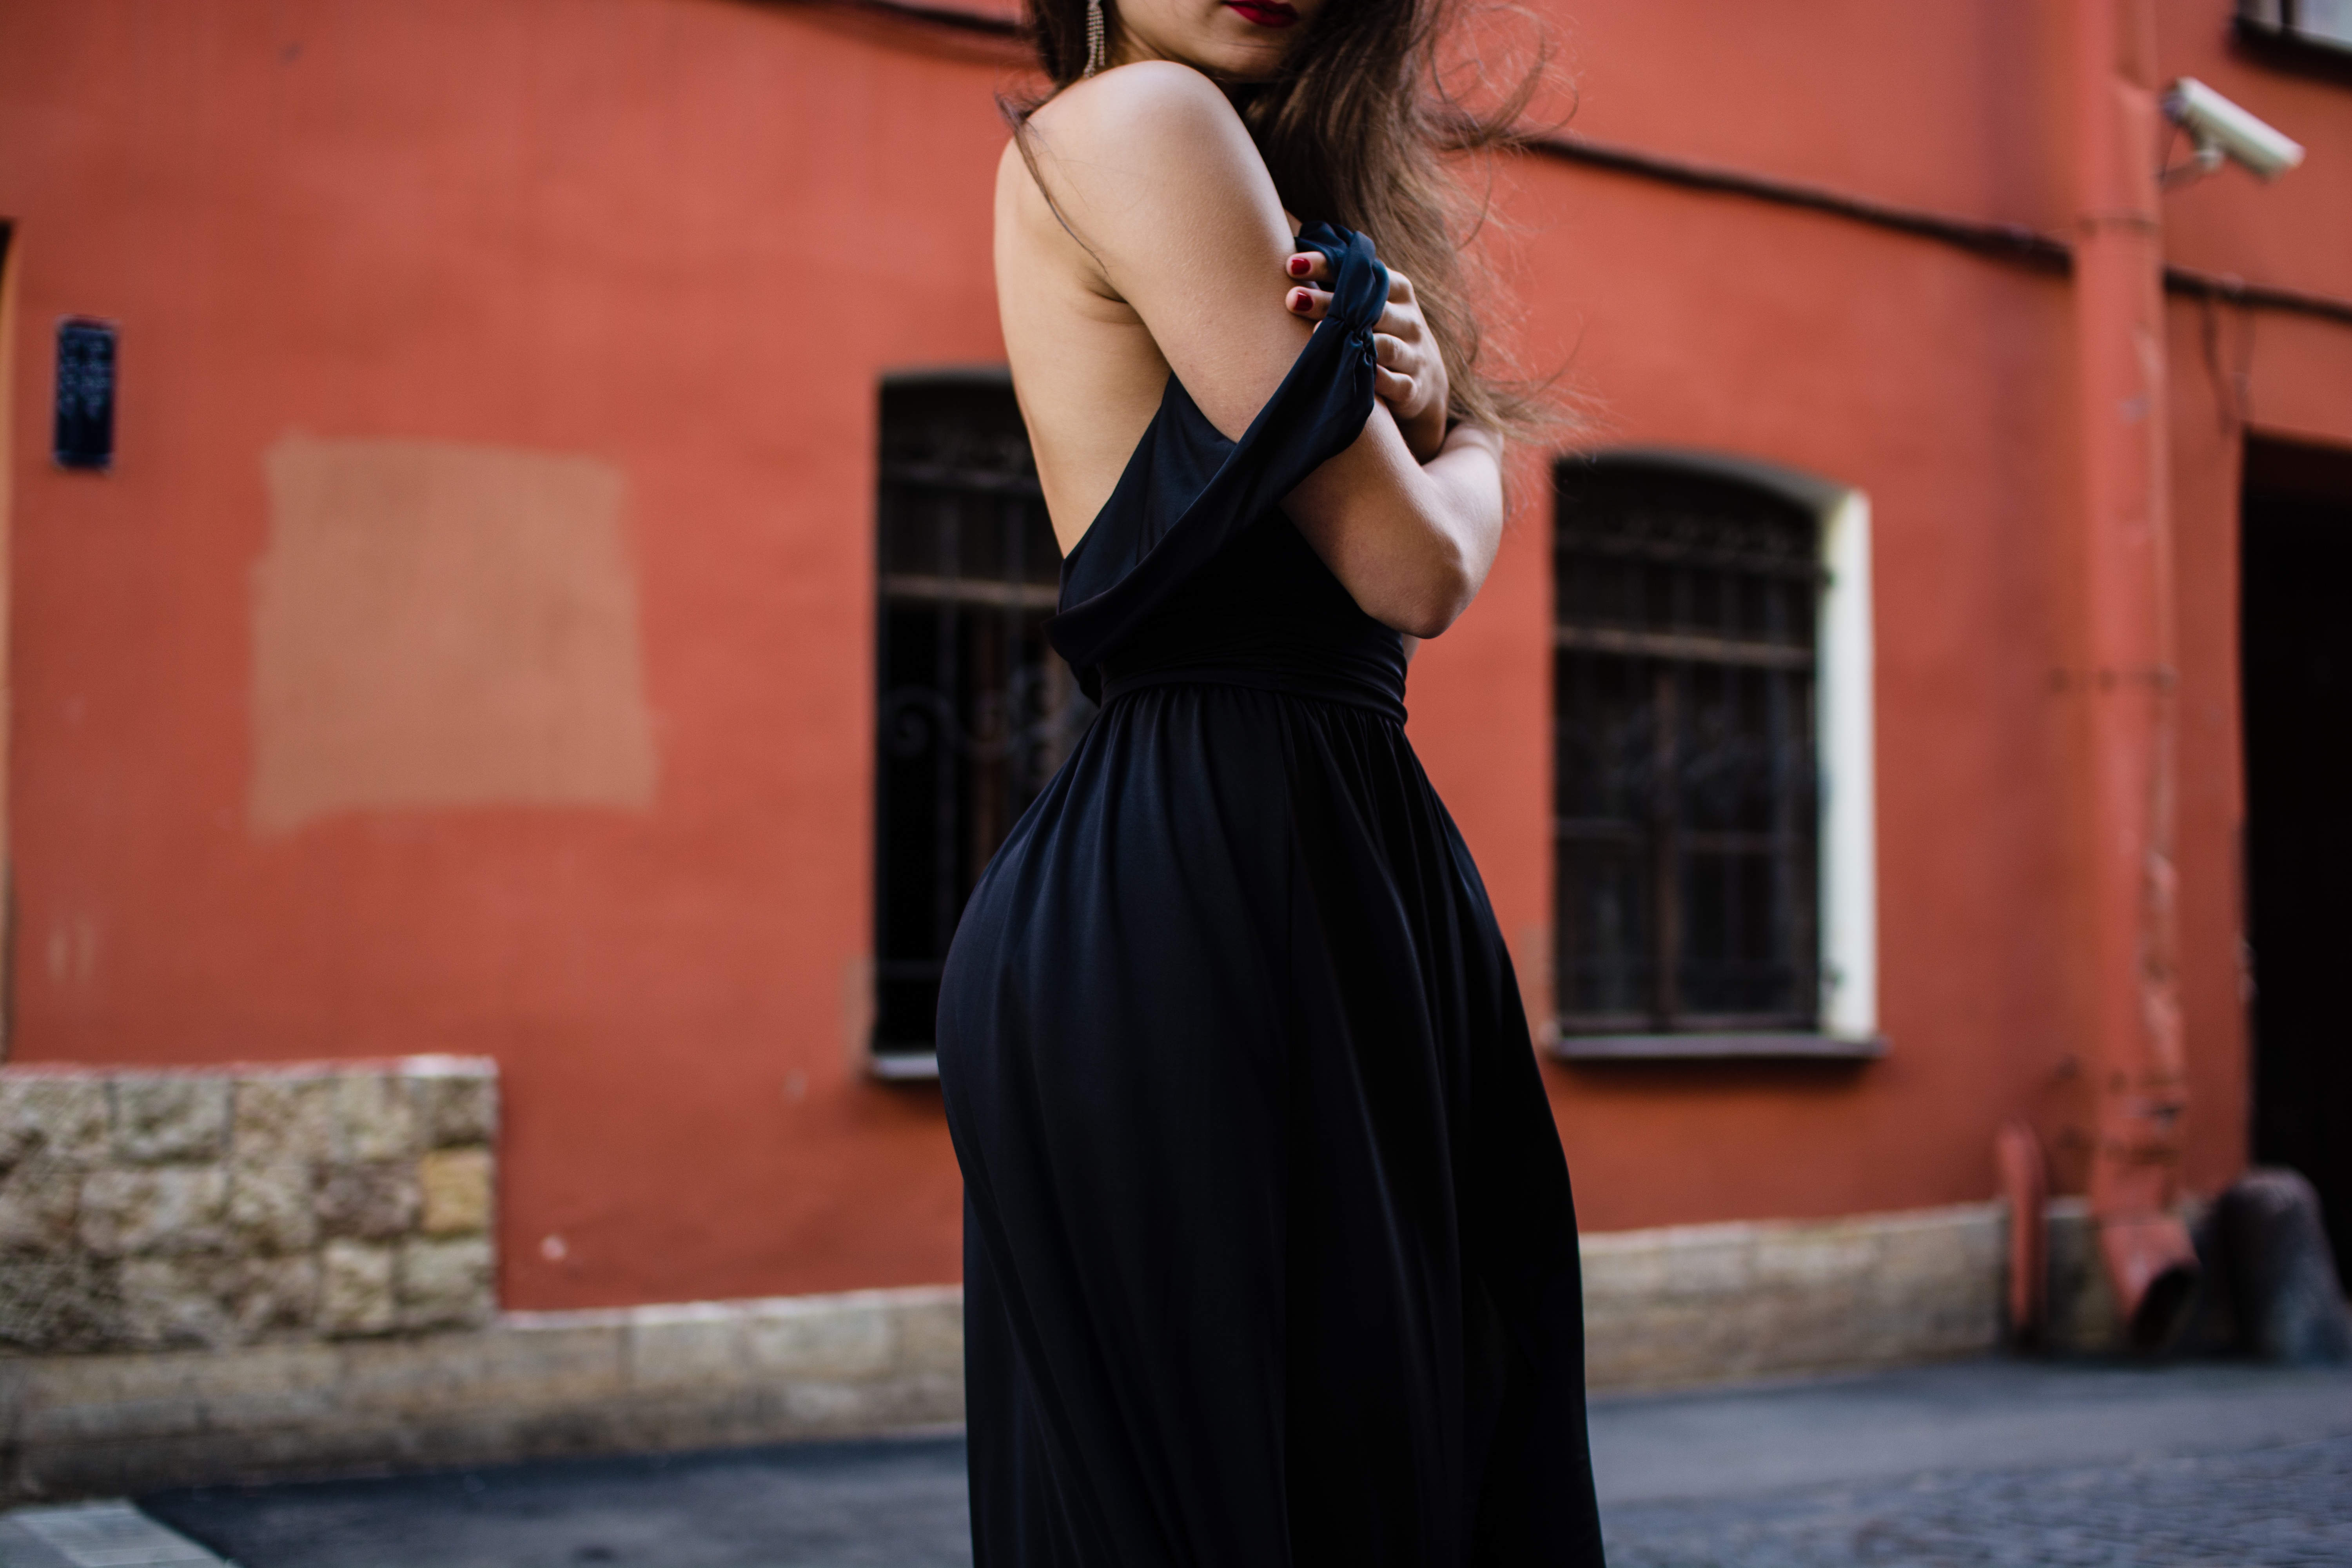
woman, hair, model, fashion, clothing, lady, black dress, dress, photo shoot